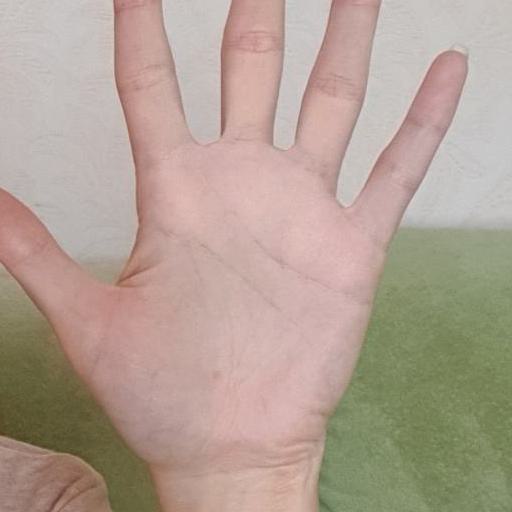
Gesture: palm